Internet in Russia

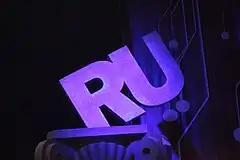
Runet logo at the 2009 Runet Prize ceremony

Internet in Russia, or Russian Internet (which means "Russia-related Internet"), and sometimes Runet (a portmanteau of "Russian" and "Internet"), is the part of the Internet that is related to Russia. , Internet access in Russia is available to businesses and home users in various forms, including dial-up, cable, DSL, FTTH, mobile, wireless and satellite.